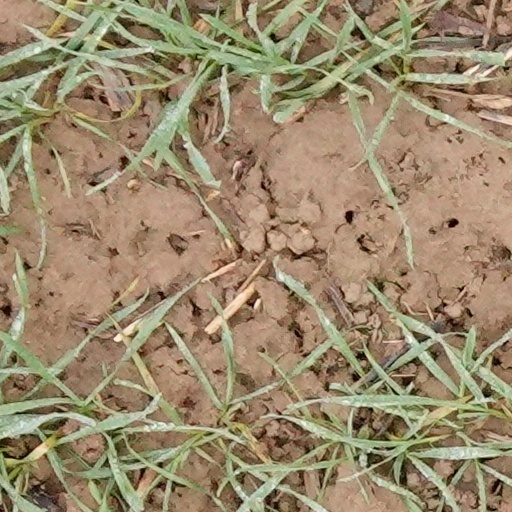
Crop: wheat